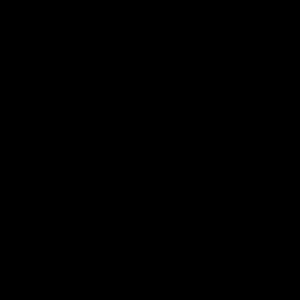
Le soleil noir est un symbole du mysticisme nazi créé par Karl Maria Wiligut, il est composé de trois svastika, un symbole religieux que l'on retrouve de l'Europe à l'Océanie, étroitement enlacées ou aussi de douze fois le caractère Sōwilō de l'alphabet runique désignant Sól, la personnification du Soleil dans la mythologie nordique. Comme ces deux symboles, il peut être rencontré dans les deux sens de rotation.